Héctor Espino

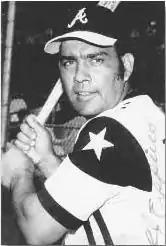

Héctor "El Niño" Espino (6 June 1939 – 7 September 1997) was a Mexican professional outfielder, first baseman and manager. He has been called "The Mexican Babe Ruth". Born in Chihuahua, Chihuahua, Espino he played from 1960 through 1984 in both the Mexican summer league and the Mexican winter league. After amassing 484 career home runs, he is recognized as the all-time minor-league home run king. 481 of those homers came in Mexico.